Maldives at the 1996 Summer Olympics

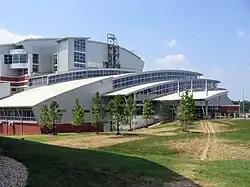
The front of Georgia Tech Campus Recreation Center.

Moosa Nazim represented the Maldives as a swimmer in the men's 50 metre freestyle, and was the only Maldivian athlete participating in swimming that year. This marked his first appearance at the Olympics. During the qualification round on 25 July, Nazim competed against two other athletes. He finished the event in 28.37 seconds, ranking second in his heat behind Dominica's Woodrow Lawrence (27.88 seconds), who placed first, and ahead of Democratic Republic of the Congo's René Makosso (30.00 seconds), who placed third. Of the 65 participants in the qualification round, Nazim ranked 61st. He did not advance to the later rounds.